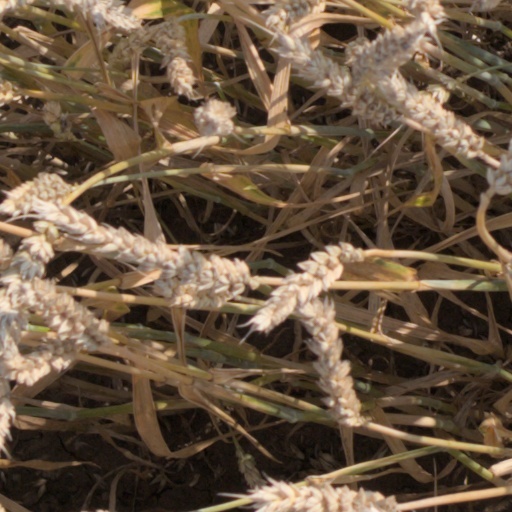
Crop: wheat